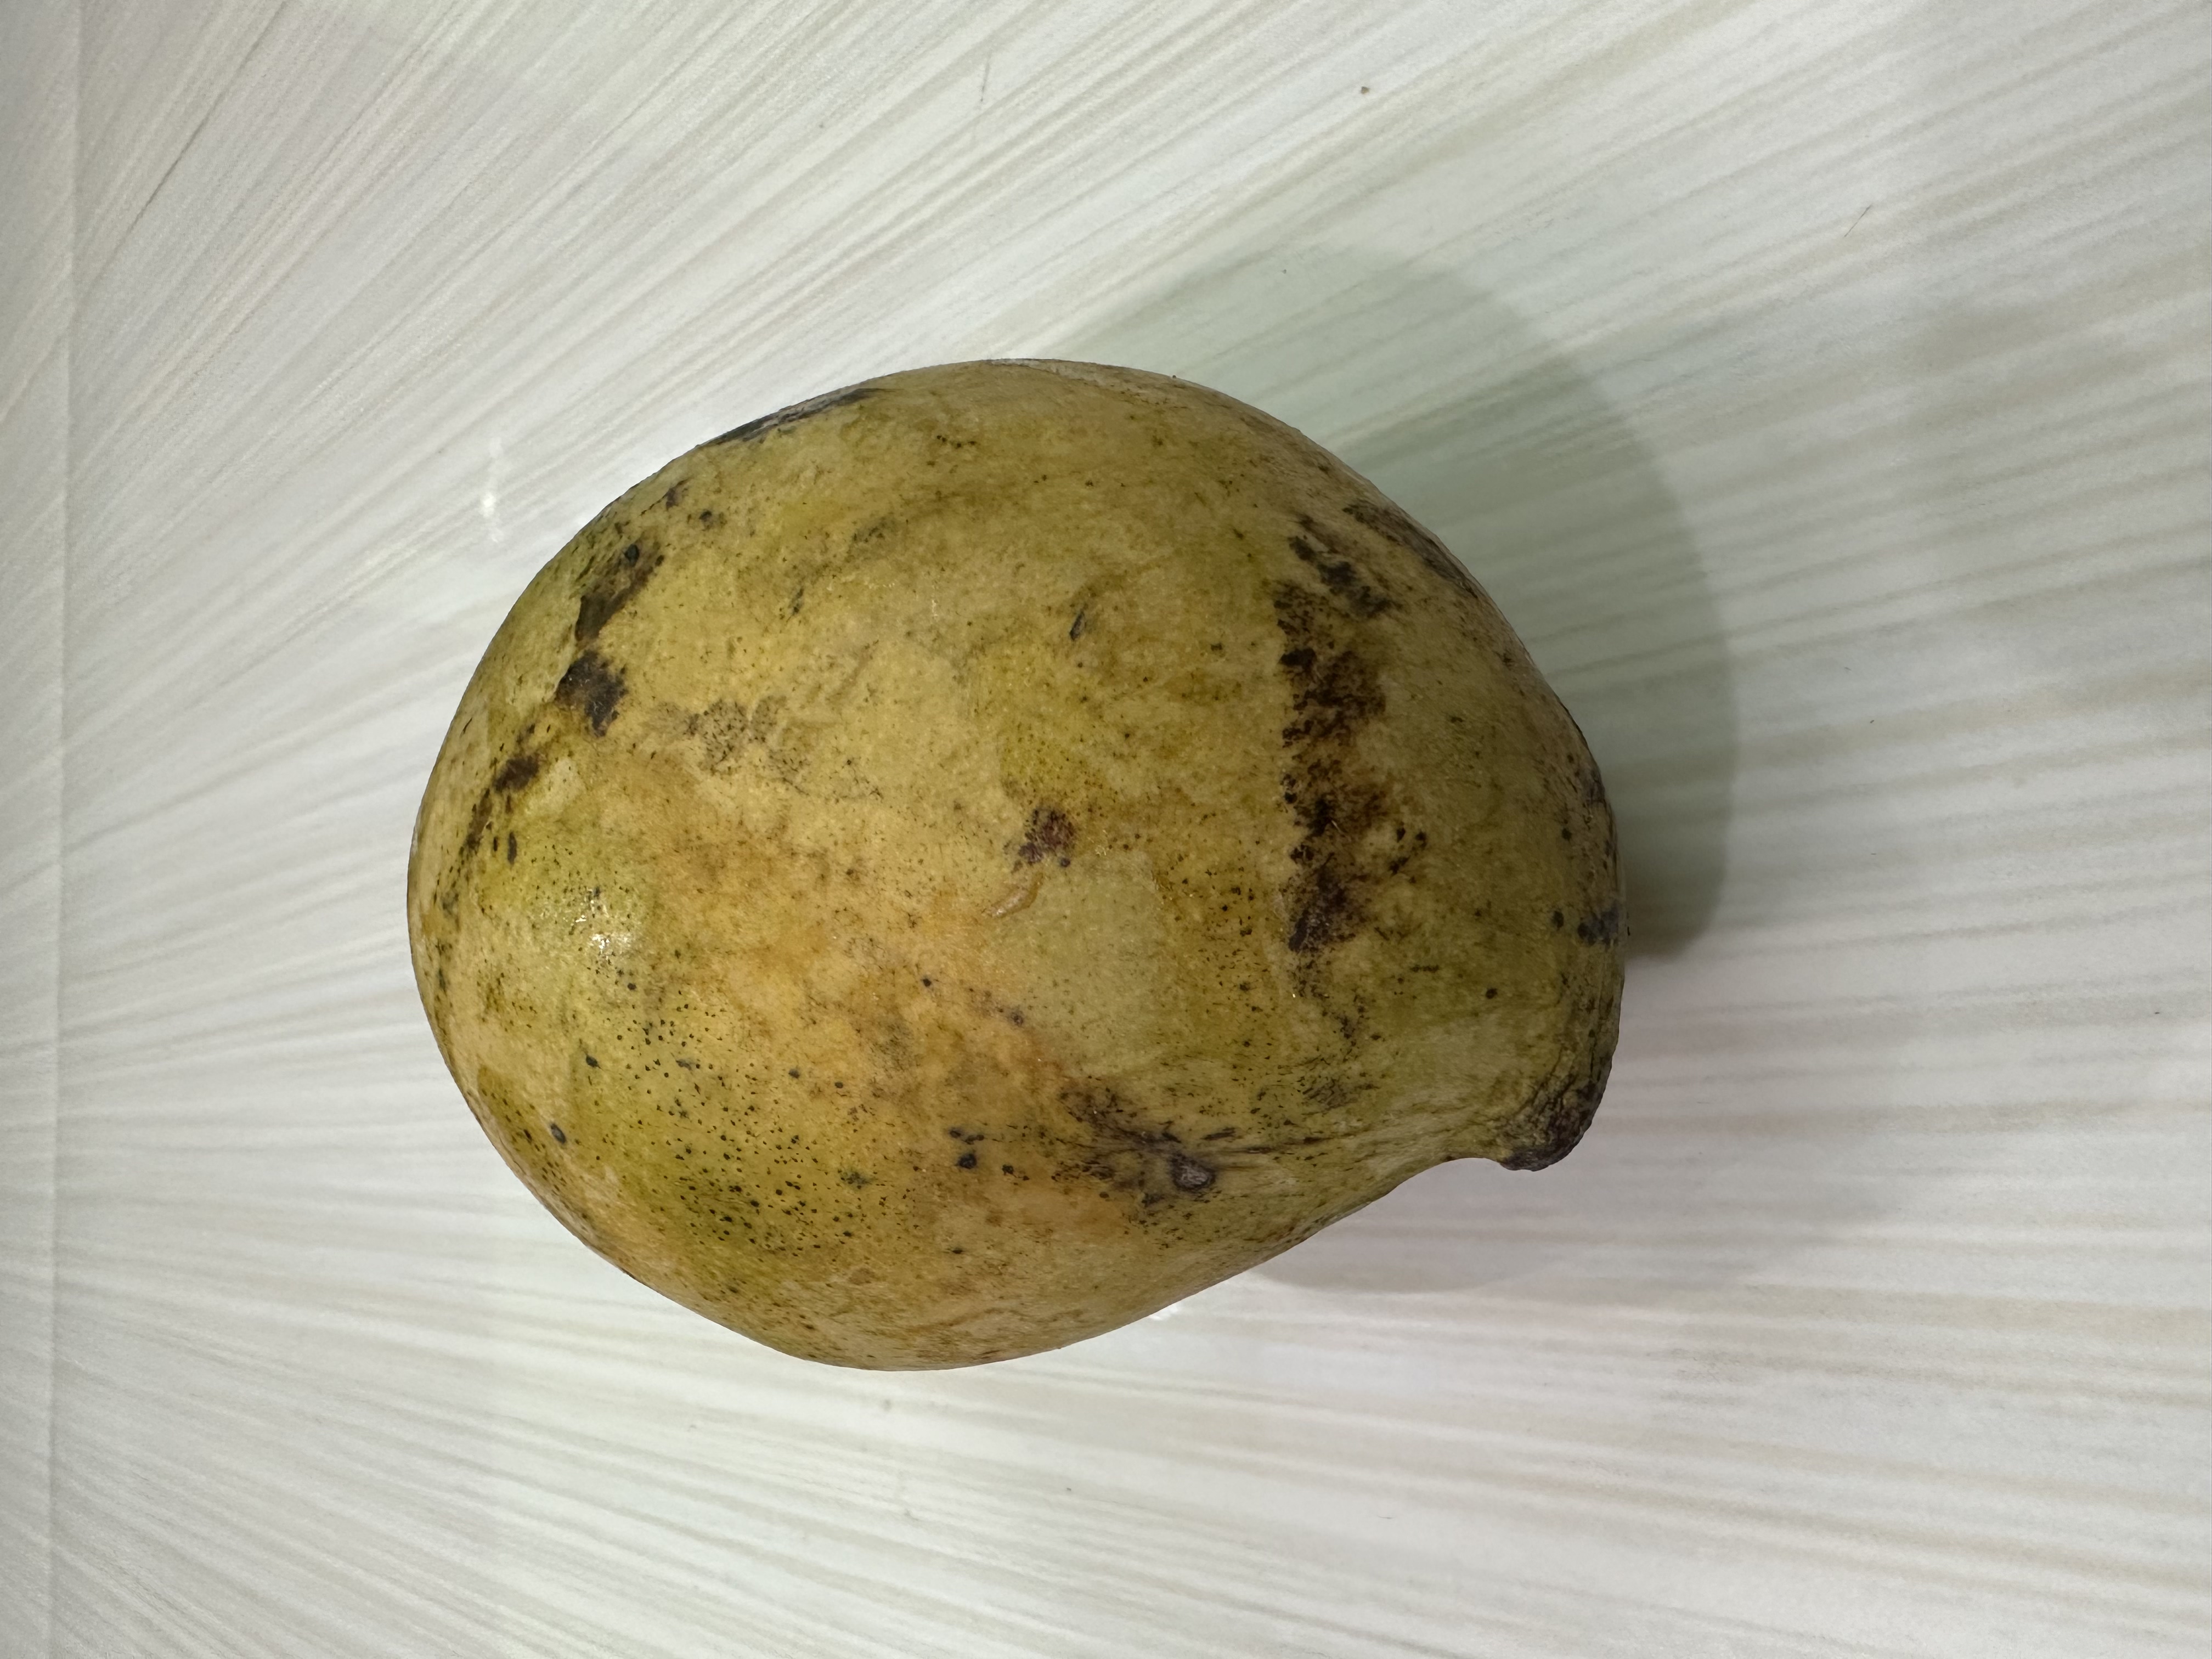
Mango variety: Nilambori